Gurutzi Arregi

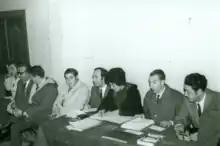
(at the meeting of the Asociación Gerediagan)

Gurutzi Arregi Azpeitia (12 November 1936 - 6 May 2020) was a Spanish-Basque ethnographer. She was the director of the Ethnographic Research Group , which systematically collects ethnographic materials of the Basque Country. She was a co-founder and also worked in the . Arregi coordinated the Ethnographic Atlas of the Basque Country.